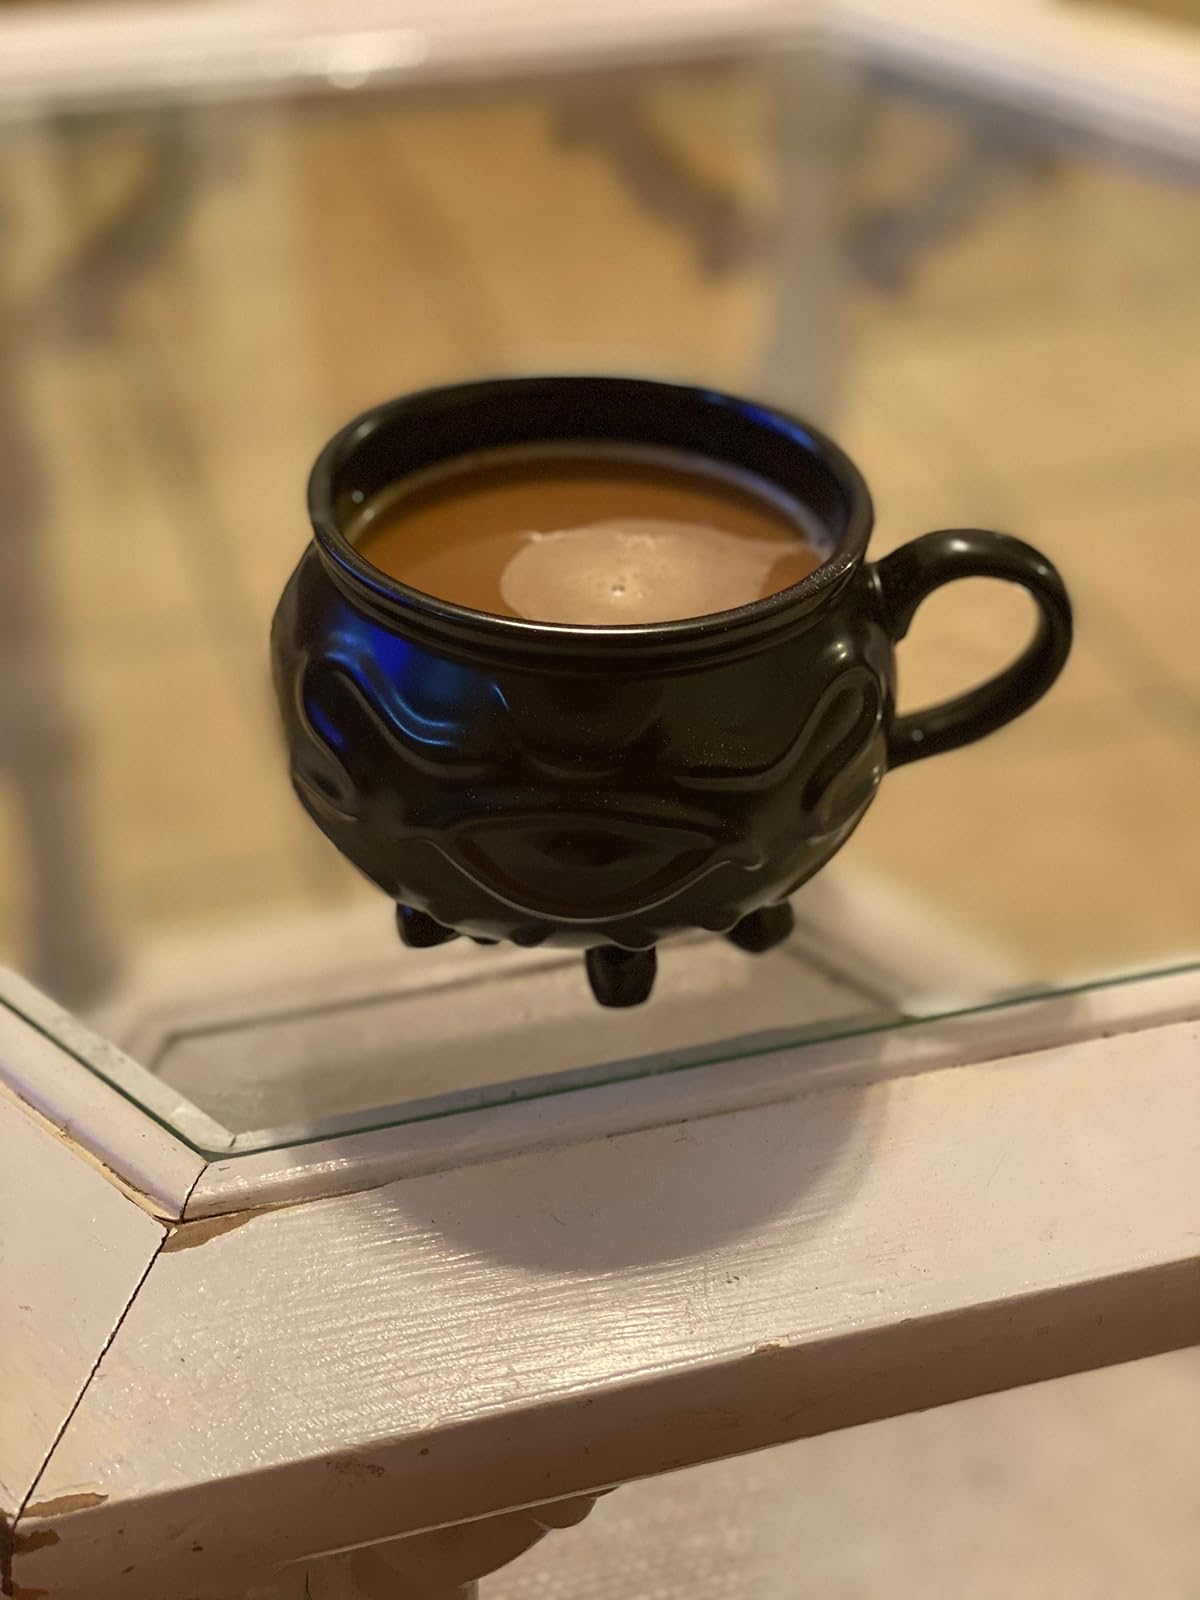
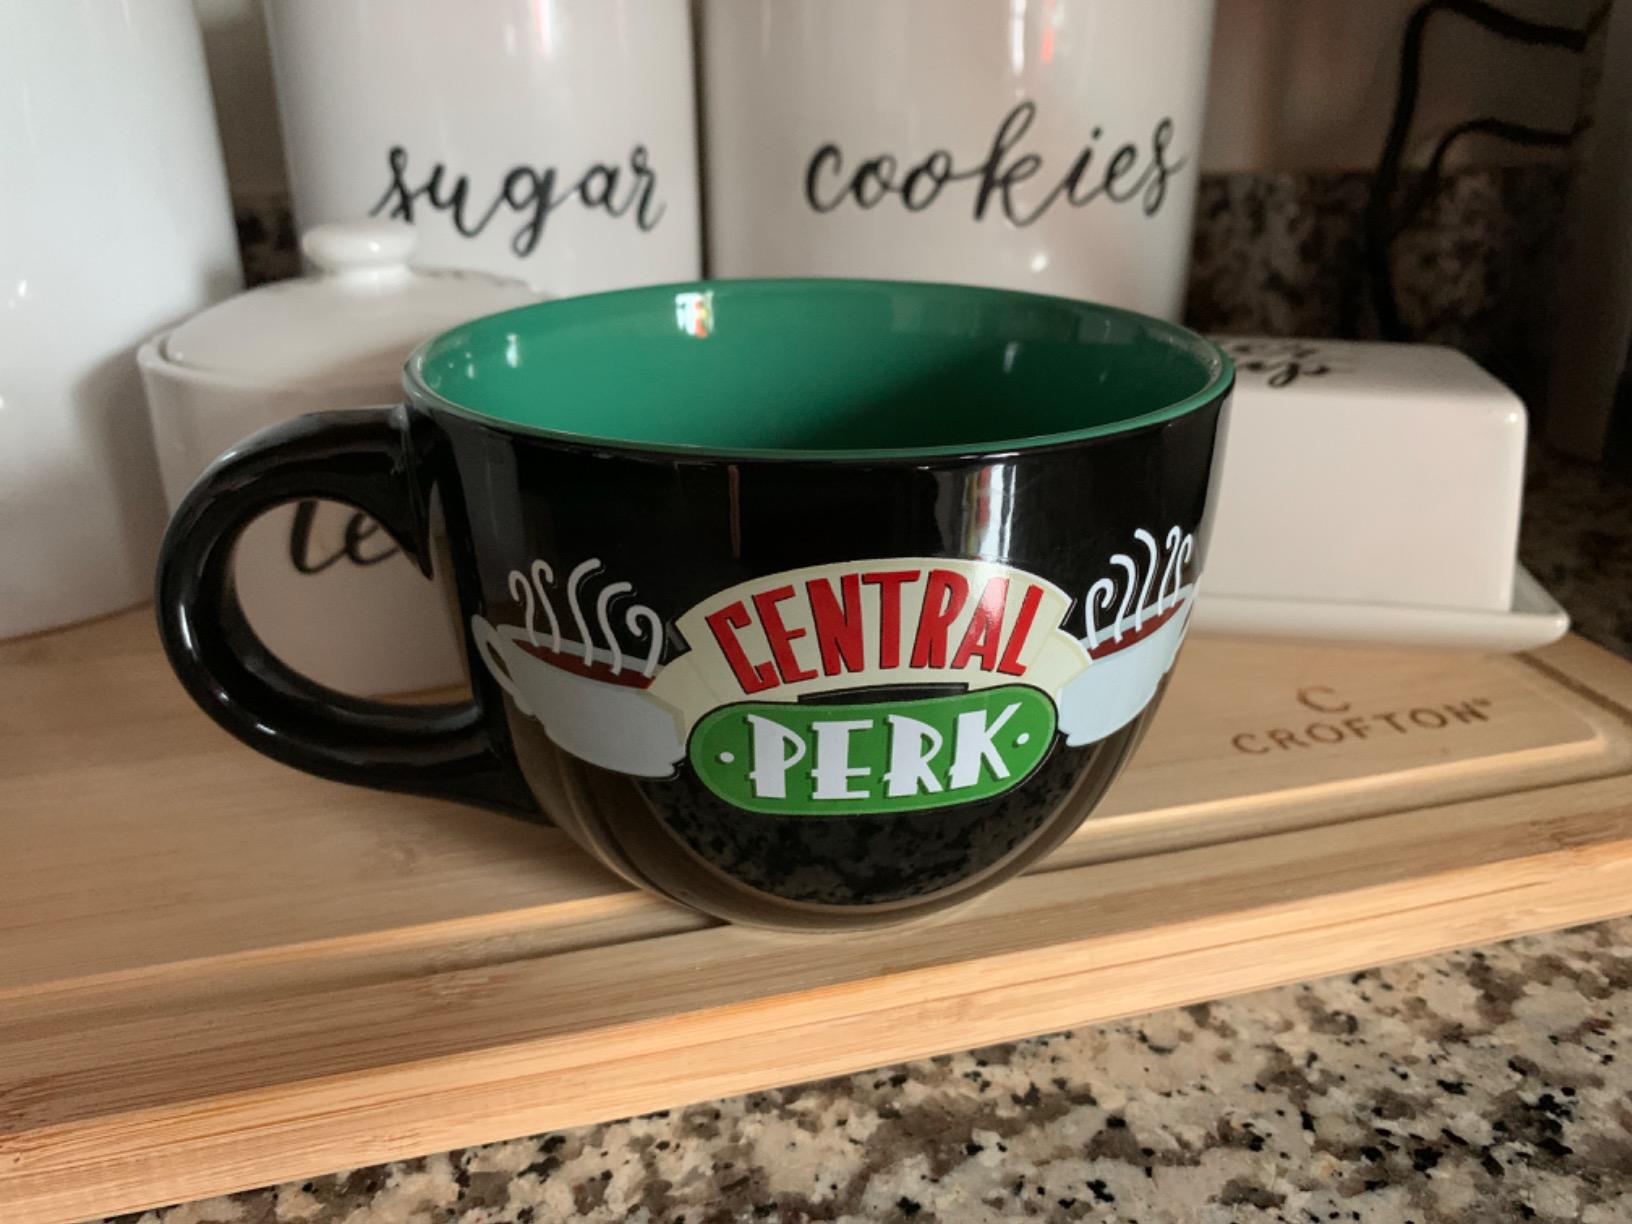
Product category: items_mug
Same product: no